Alajos Degré

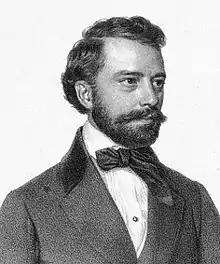
Alajos Degré (1855)

Alajos Degré (Lippa, Hungary (today in Romania), January 6, 1819 – Budapest, November 1, 1896) was a Hungarian lawyer, legal historian, author and one of the key figures of the Hungarian Revolution of 1848.